Economy of Europe

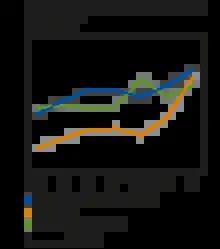
Long-term obstacles to investment for European firms, as found in survey conducted in Europe

Europe has a thriving manufacturing sector, with a large part of the world's industrial production taking place in Europe. Most of the continent's industries are concentrated in the 'Blue Banana' (covering Southern England, the Benelux, western Germany, eastern France, Switzerland, and northern Italy). However, because of the higher wage level and hence production costs, Europe is suffering from deindustrialization and offshoring in the labour-intensive manufacturing sectors. This means that manufacturing has become less important and that jobs are moved to regions with cheaper labour costs (mainly China and Central and Eastern Europe).